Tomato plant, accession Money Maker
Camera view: horizontal (90 deg, fisheye); turntable rotation: 150 degrees
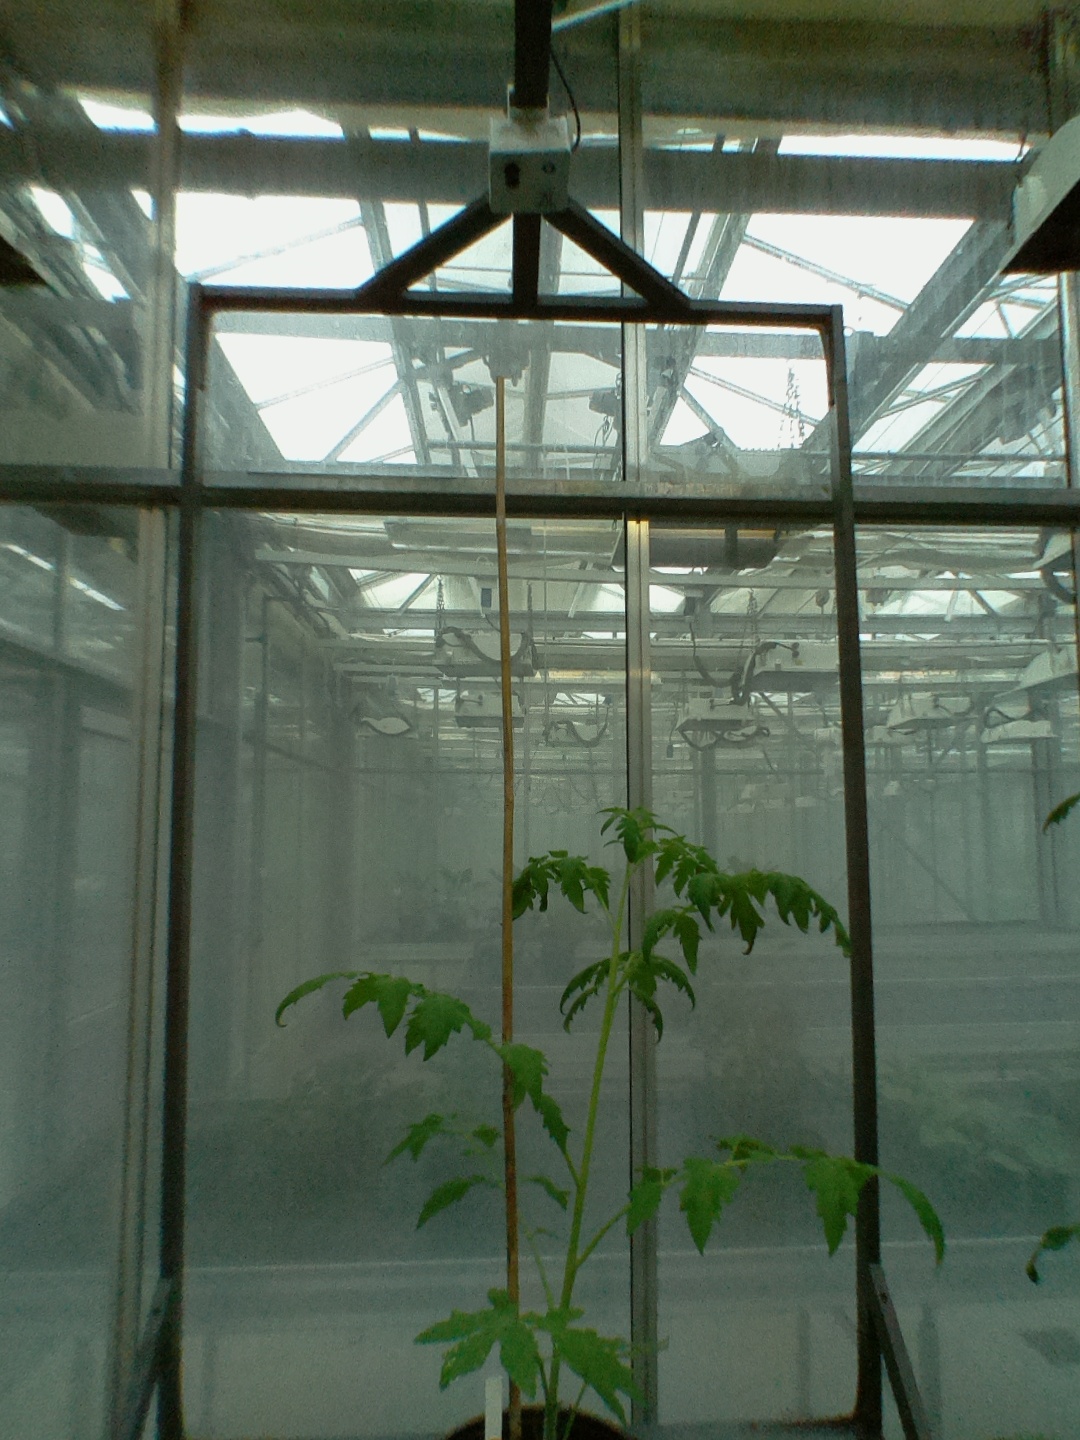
BBCH growth stage 14: 8 of true leaves visible